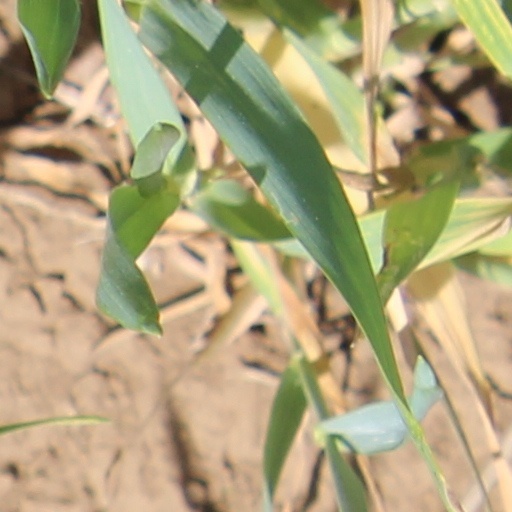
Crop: wheat